Kakadu National Park

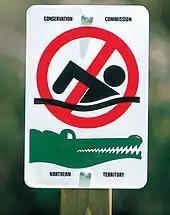
'No swimming' sign

Fire is part of the landscape of Kakadu National Park, as the park contains large areas of woodland and grassy plains that are subject to long periods of dry hot weather. The flora of the region has adapted to frequent fires. Fires in northern Australia are less threatening than in southern Australia as many of the trees are largely fire resistant while other plants simply regenerate very quickly.